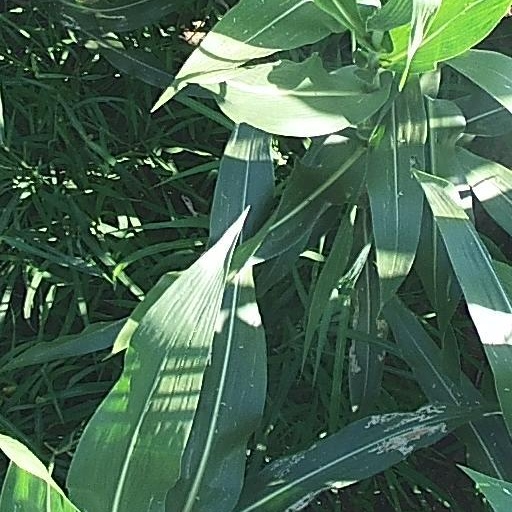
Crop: maize; corn